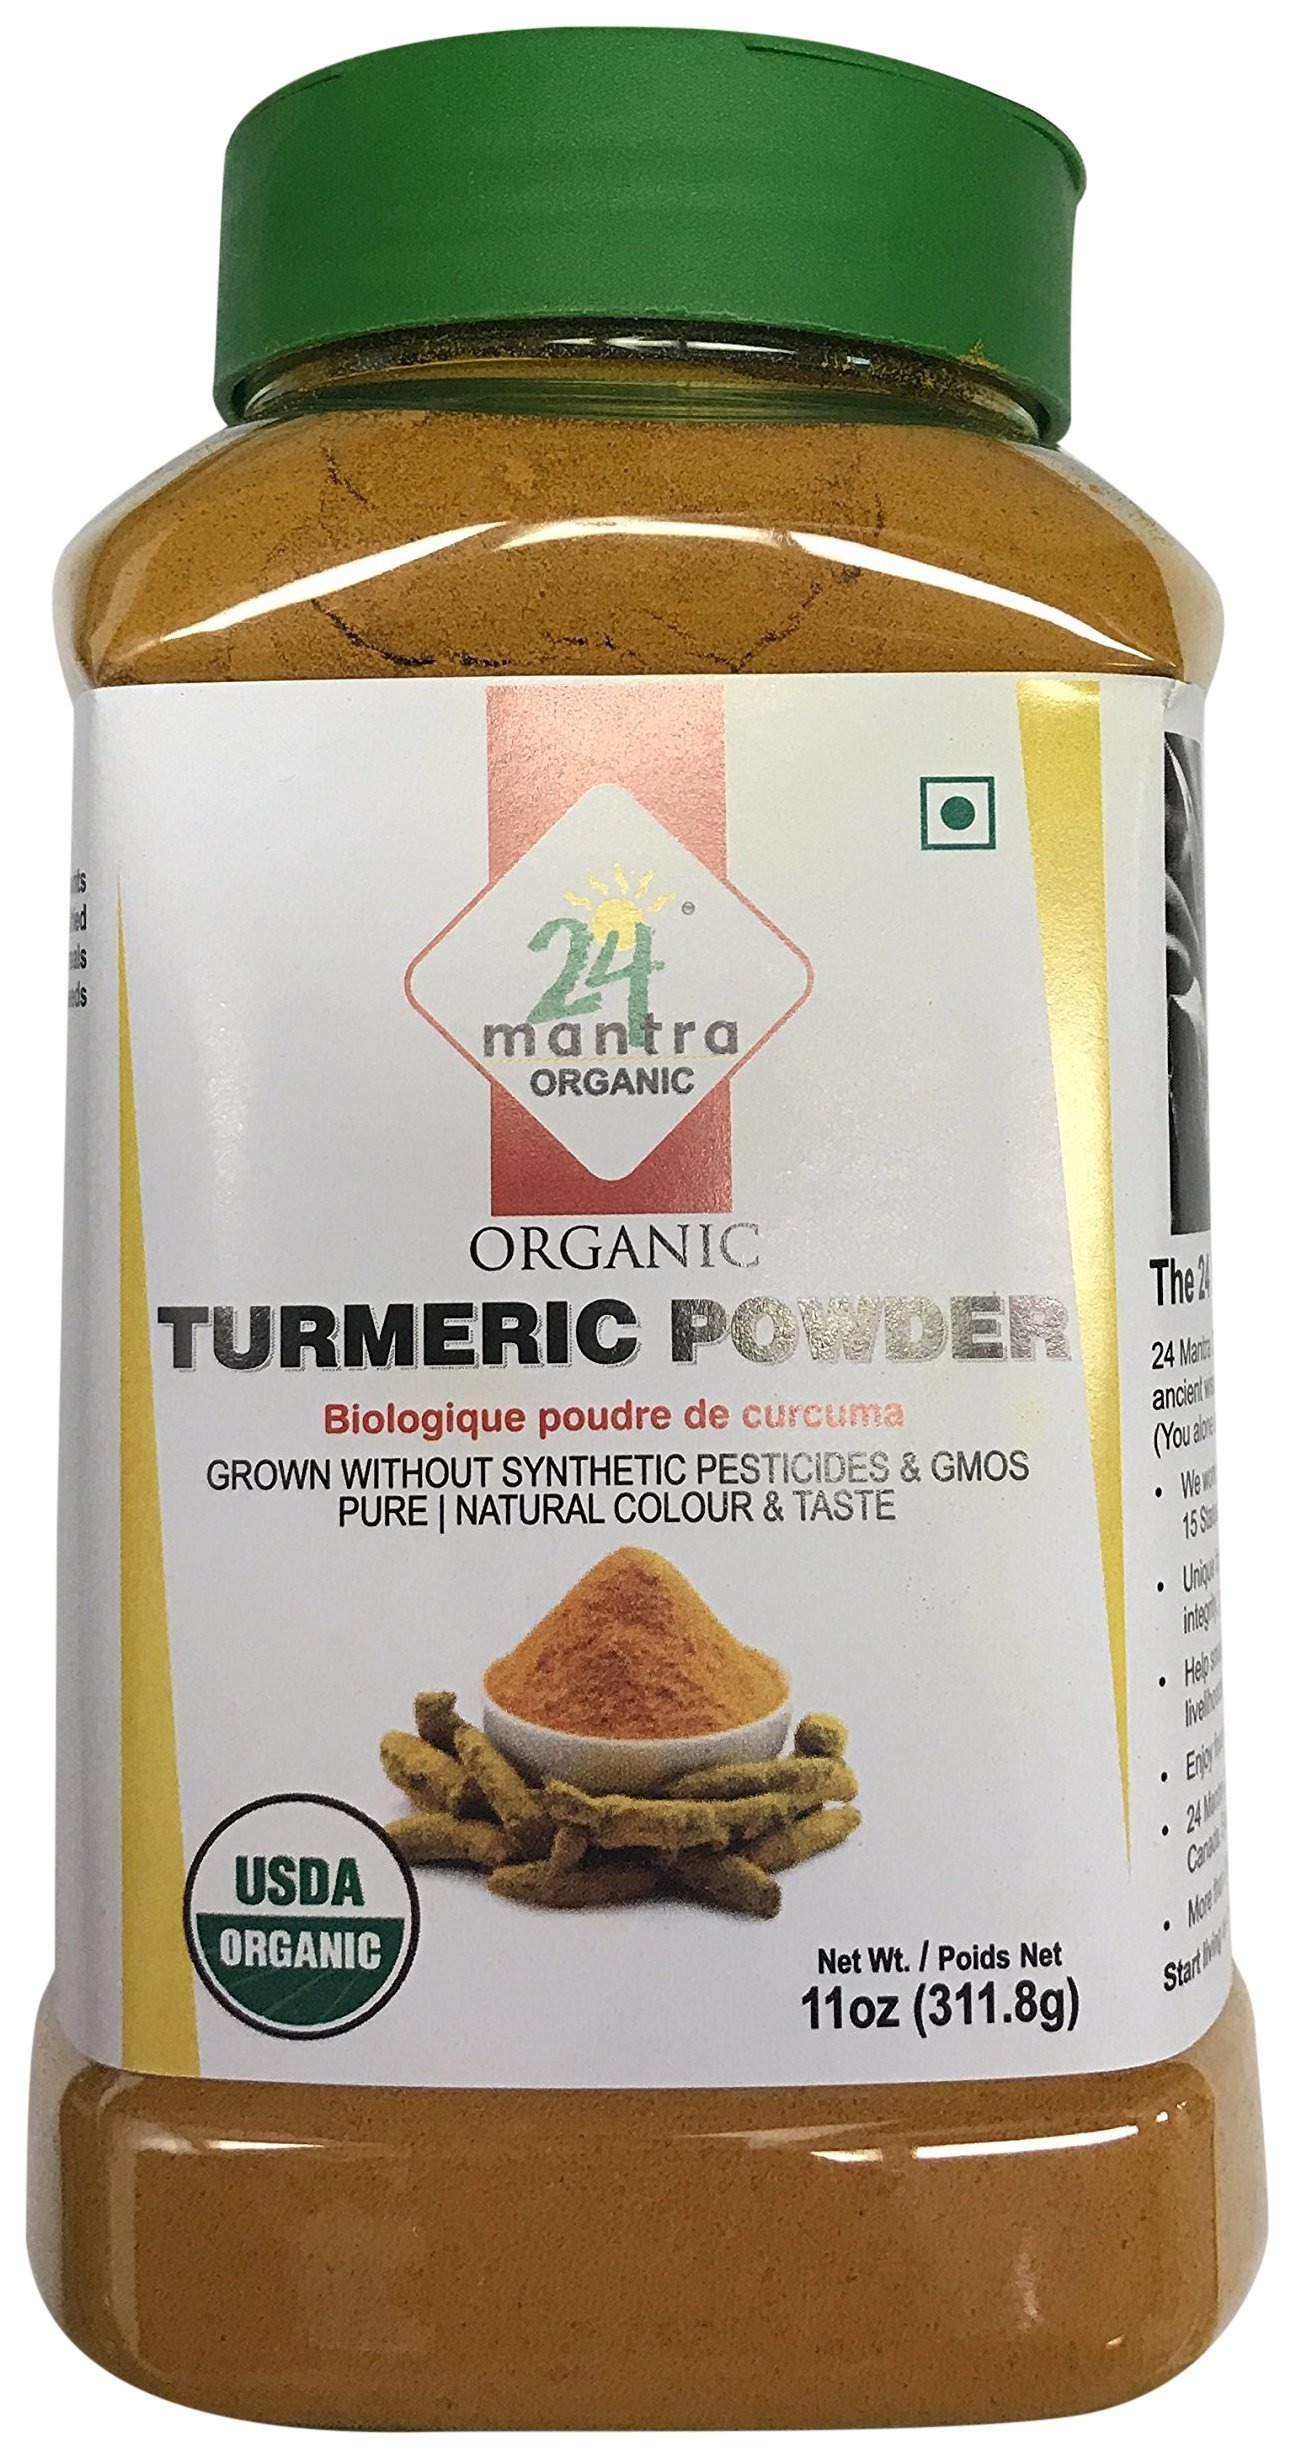
Item Name: 100% Organic Turmeric Powder USDA certified 11oz
Bullet Point 1: ORGANIC TURMERIC POWDER
Bullet Point 2: Certified for US, European & Indian Standards
Bullet Point 3: Farm to Fork Traceability
Bullet Point 4: Safe Food-Stay in Harmony with Nature-Reduce Health Risks with Organic Purity
Bullet Point 5: Pesticides Free-Adulteration Free-Chemicals Free
Value: 1.0
Unit: Count

Price: 7.69